Ellis Taylor

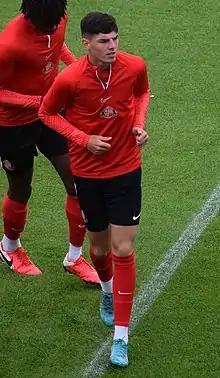
Taylor warming up for Sunderland in 2022

Ellis Taylor (born 14 April 2003) is an English professional footballer who plays as a midfielder for club Harrogate Town.